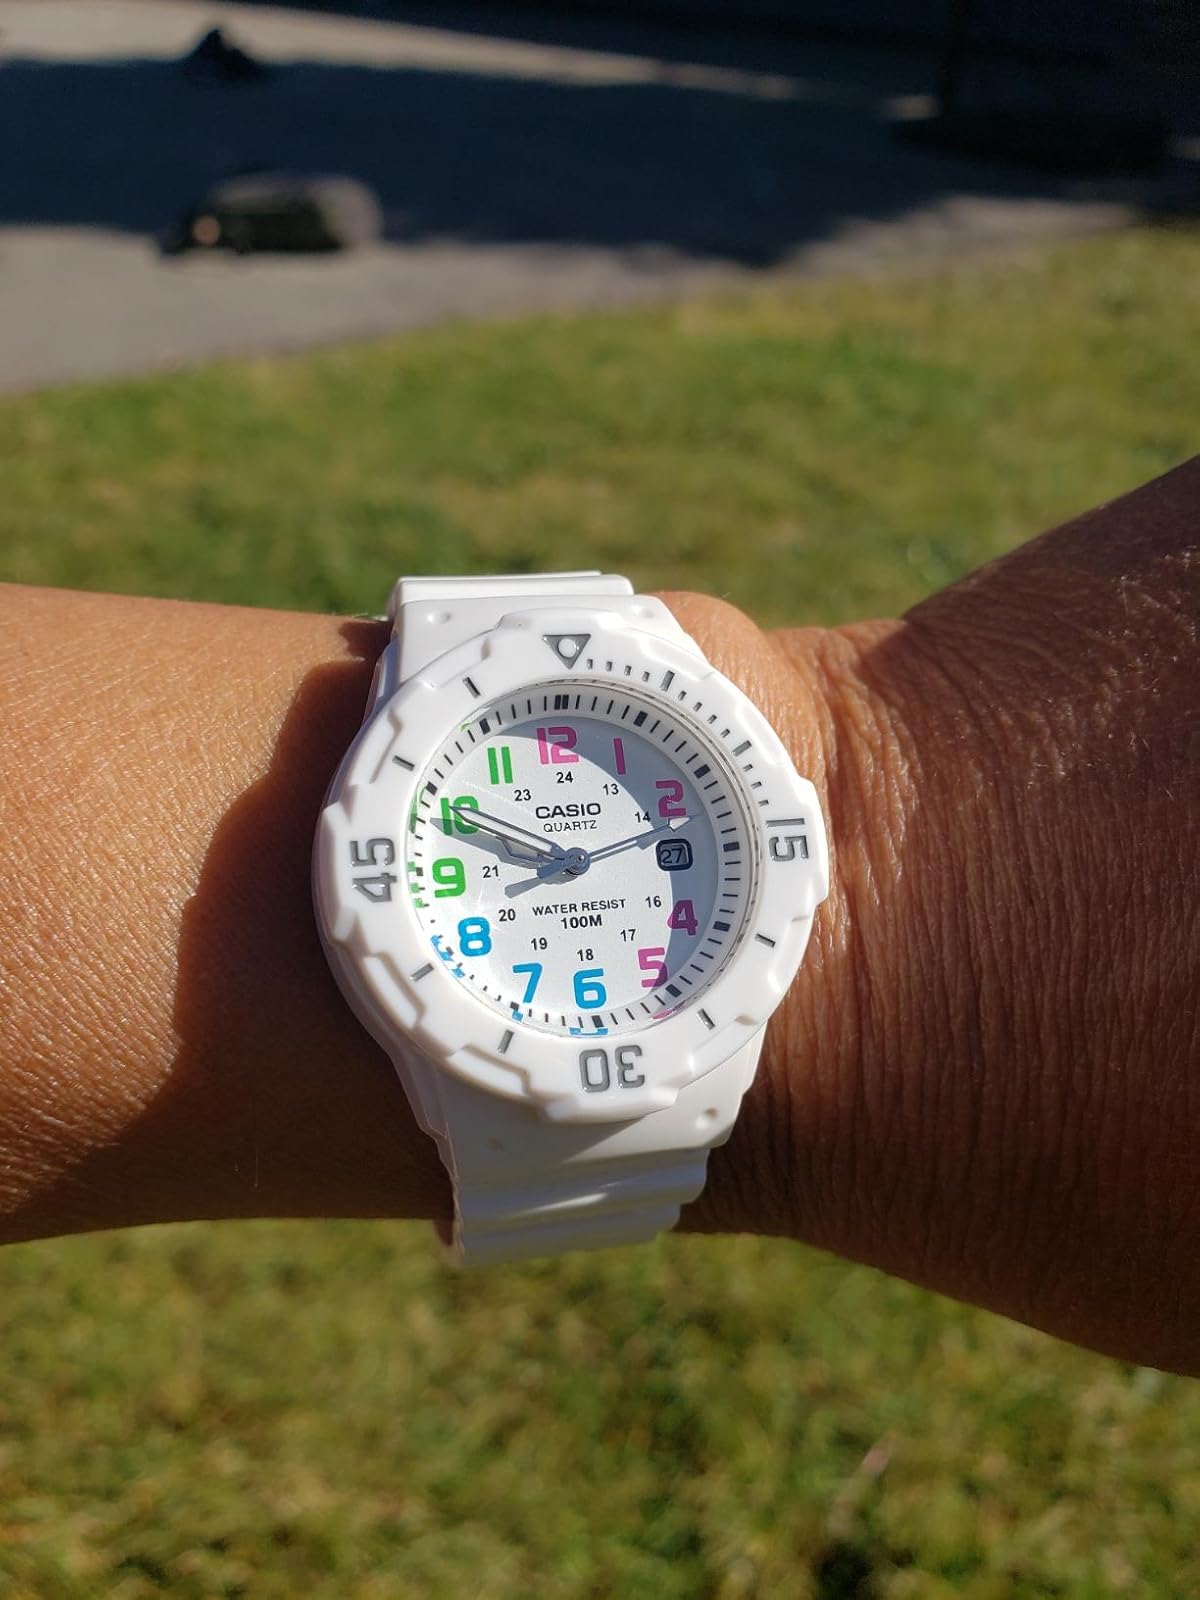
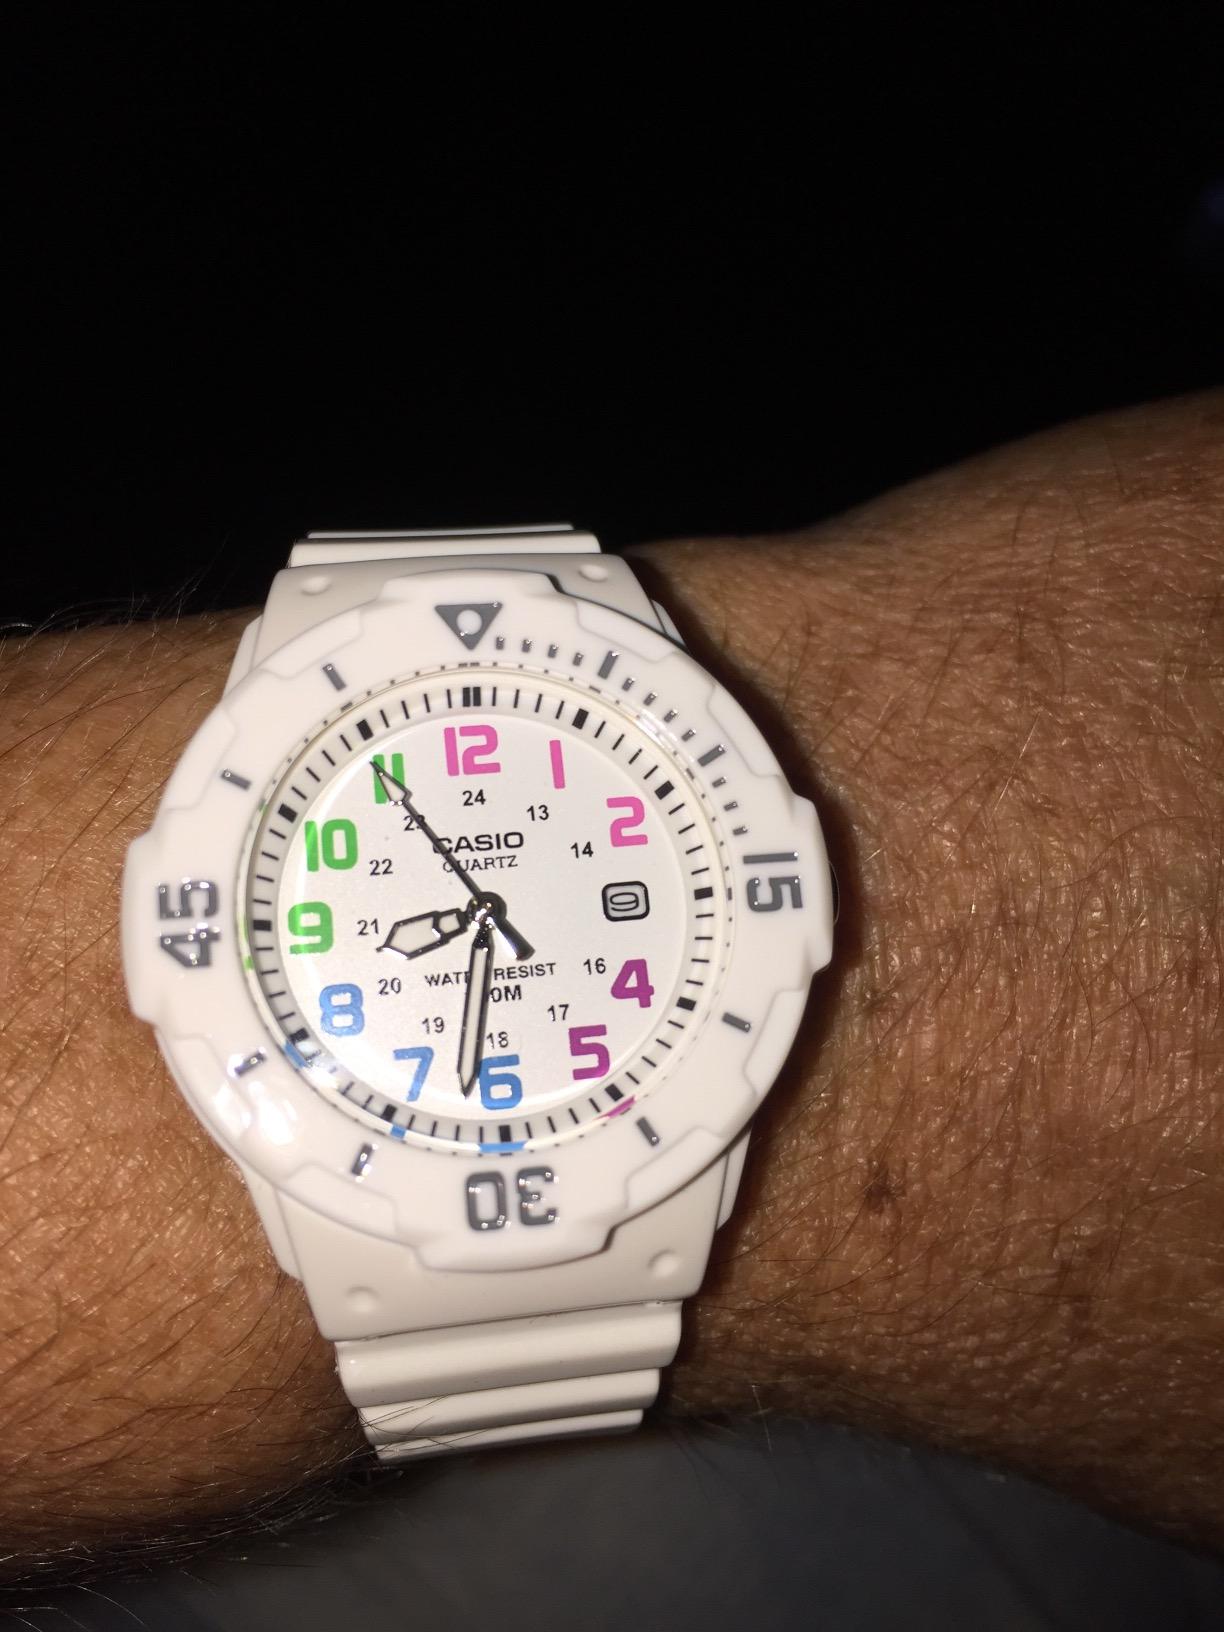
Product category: accessories_watch
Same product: yes